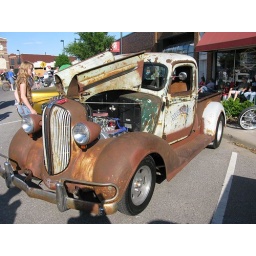
Old truck at car show in Delano district of Wichita